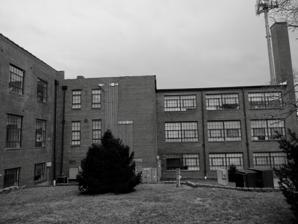
Building: Fore Shoe Company Building
Country: United States of America
Year built: 1925
United States historic place Fore Shoe Company Building U.S. National Register of Historic Places Fore Shoe Company Building, March 2014 Show map of Missouri Show map of the United States Location 601 E 6th St., Washington, Missouri Coordinates 38°33′15″N 91°0′17″W / 38.55417°N 91.00472°W / 38.55417; -91.00472 Area less than one acre Built 1925 ( 1925 ) , 1927 Built by Lohmeyer and Schulte Architectural style Brick Factory NRHP reference No. 05001432 Added to NRHP December 23, 2005 Fore Shoe Company Building , also known as the Washington Shoe Company Building and Kane Dunham & Kraus Shoe Company Building , is a historic shoe factory building located at Washington , Franklin County, Missouri . The original section was built in 1925, and is a two-story, reinforced concrete and wood beam structure sheathed in brick.  A two- and three-story brick addition was built in 1927, and is of steel frame construction. The building features a prominent brick smoke stack and measures approximately 58,000 square feet of floor space.  The factory closed in 1971. It was listed on the National Register of Historic Places in 2005. References